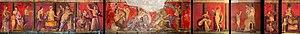
La Villa des Mystères est une villa romaine antique située à 300 m de la porte d'Herculanum et du mur nord de la cité antique de Pompéi. De caractère rustique-résidentiel, elle fut enterrée suite à l'éruption du Vésuve en 79. Retrouvée en 1909, la Villa des Mystères est une des villas les plus visitées du site de Pompéi. Elle est surtout connue pour la série de fresques du triclinium, figurant un culte à mystères.